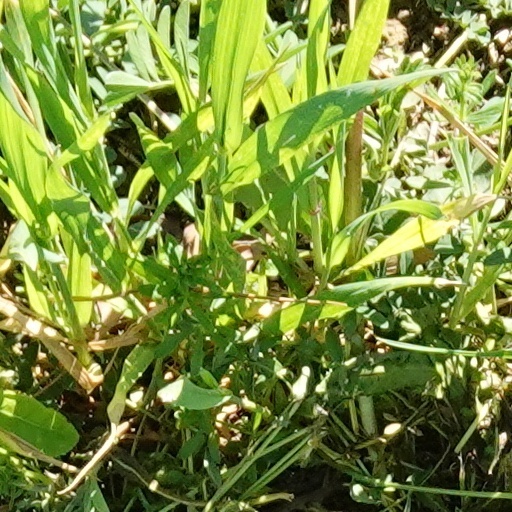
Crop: wheat